Louise Wüste

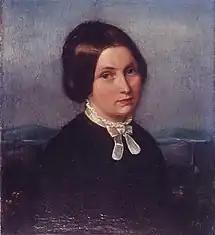
Portrait of her daughter, Adeline Staffel

The outbreak of the Civil War severely reduced her income, but she was able to buy a small house in Eagle Pass, not far from her son, Daniel (1830-1882), who had also emigrated and become a merchant. Her later sketches focus on the people and places along the Rio Grande. Most of her works are in private collections, or still in the possession of their subjects' families. The largest public collection is held by the Witte Museum, in San Antonio.